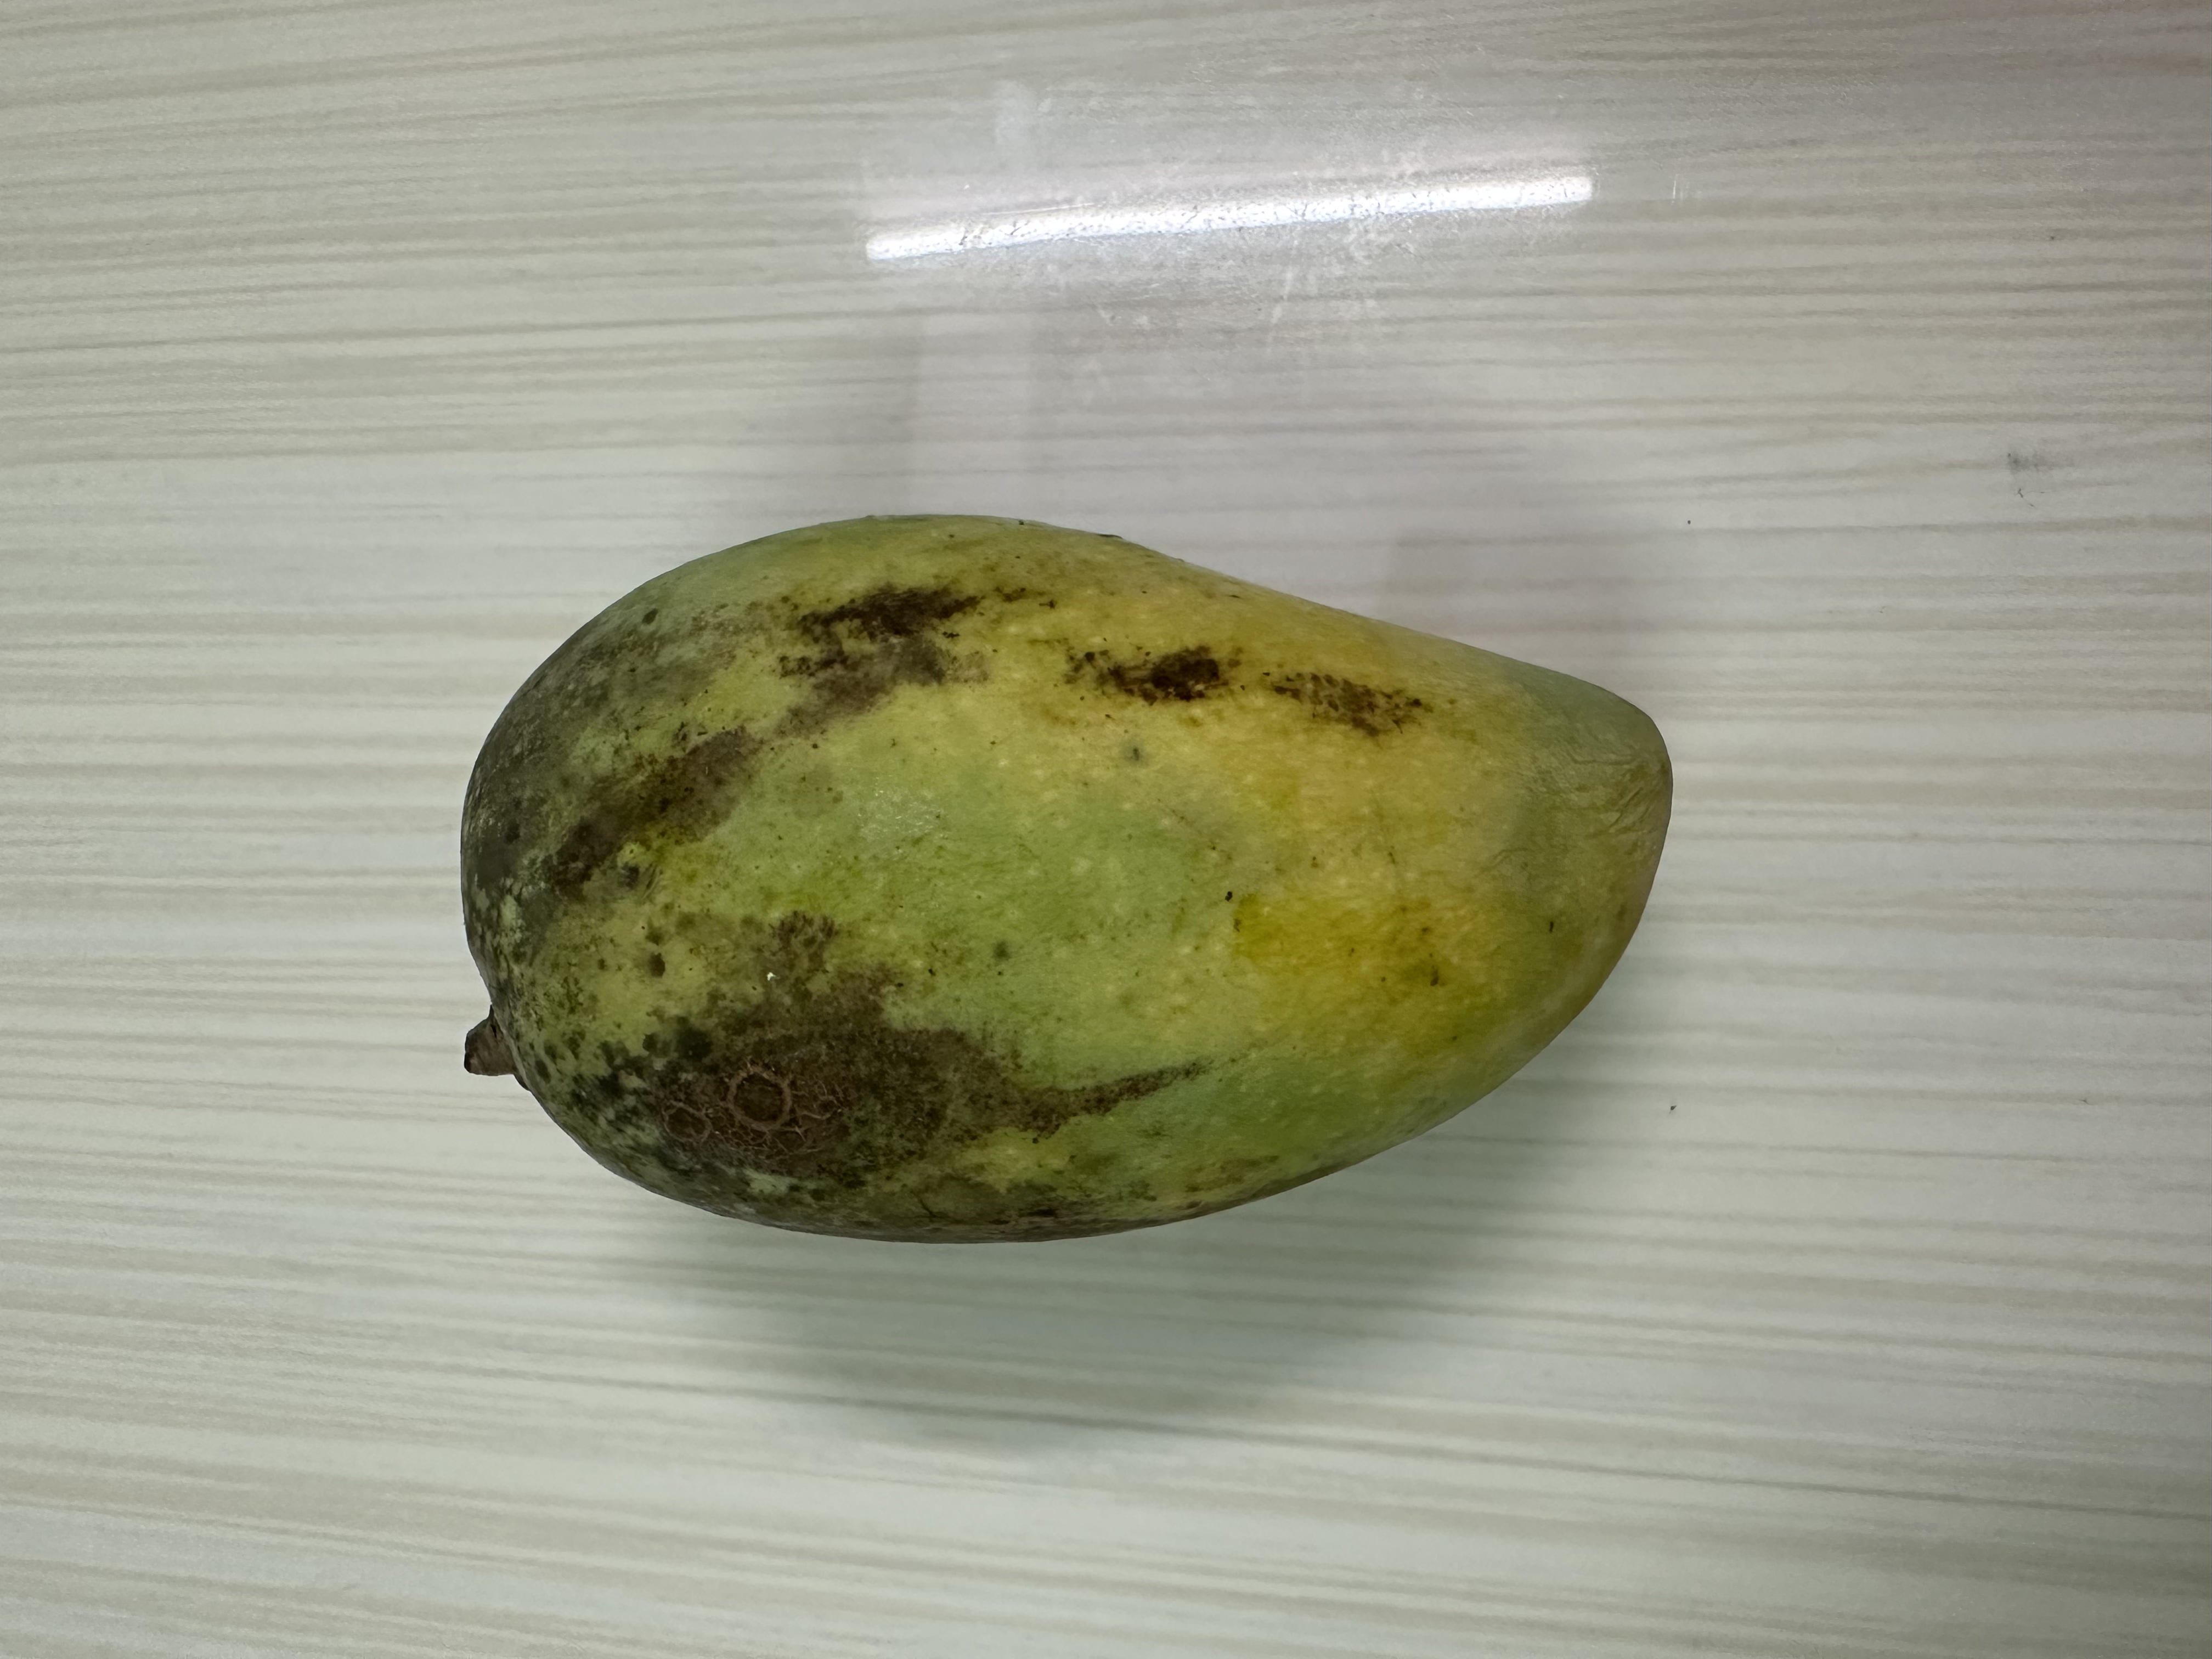
Mango variety: Katimon